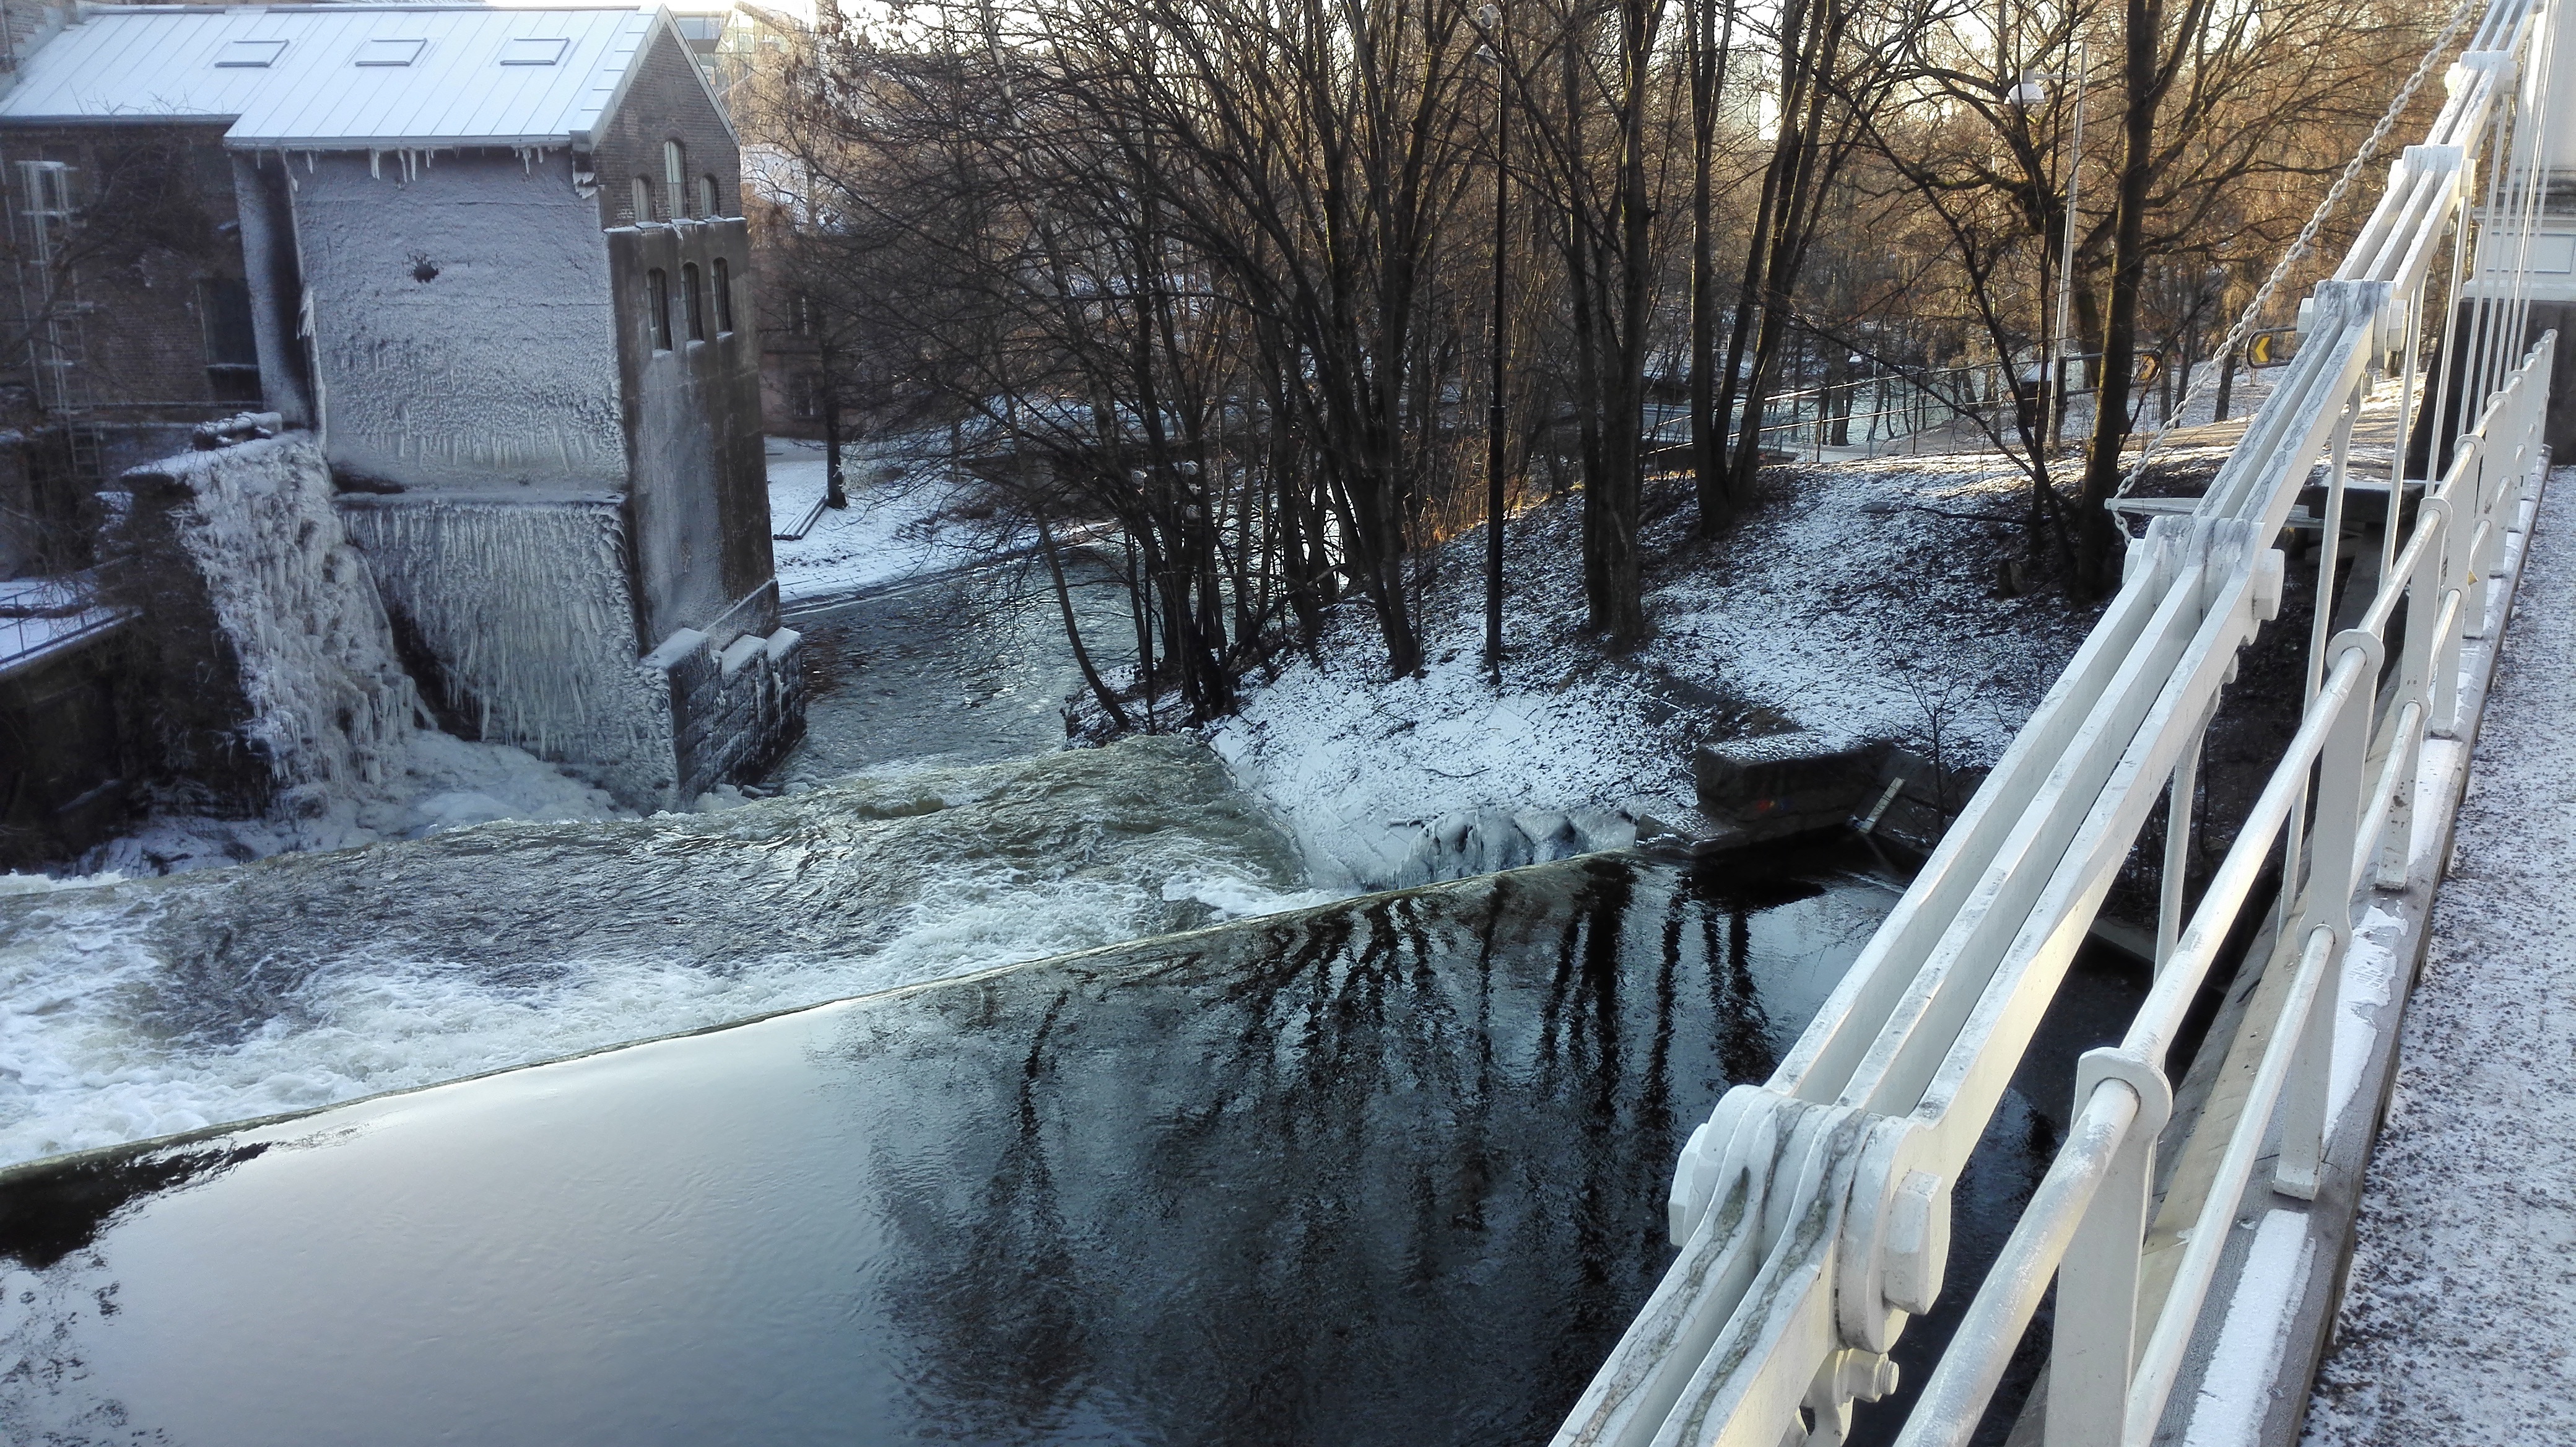
water, snow, winter, ice, weather, season, waterway, freezing